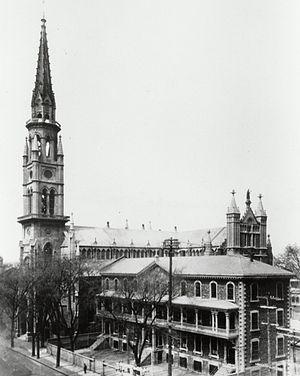
Église Saint-Jacques de Montréal avant la construction de l'UQAM
La cathédrale Saint-Jacques de Montréal était une église catholique de Montréal dont les vestiges ont été intégrés au campus de l'Université du Québec à Montréal.